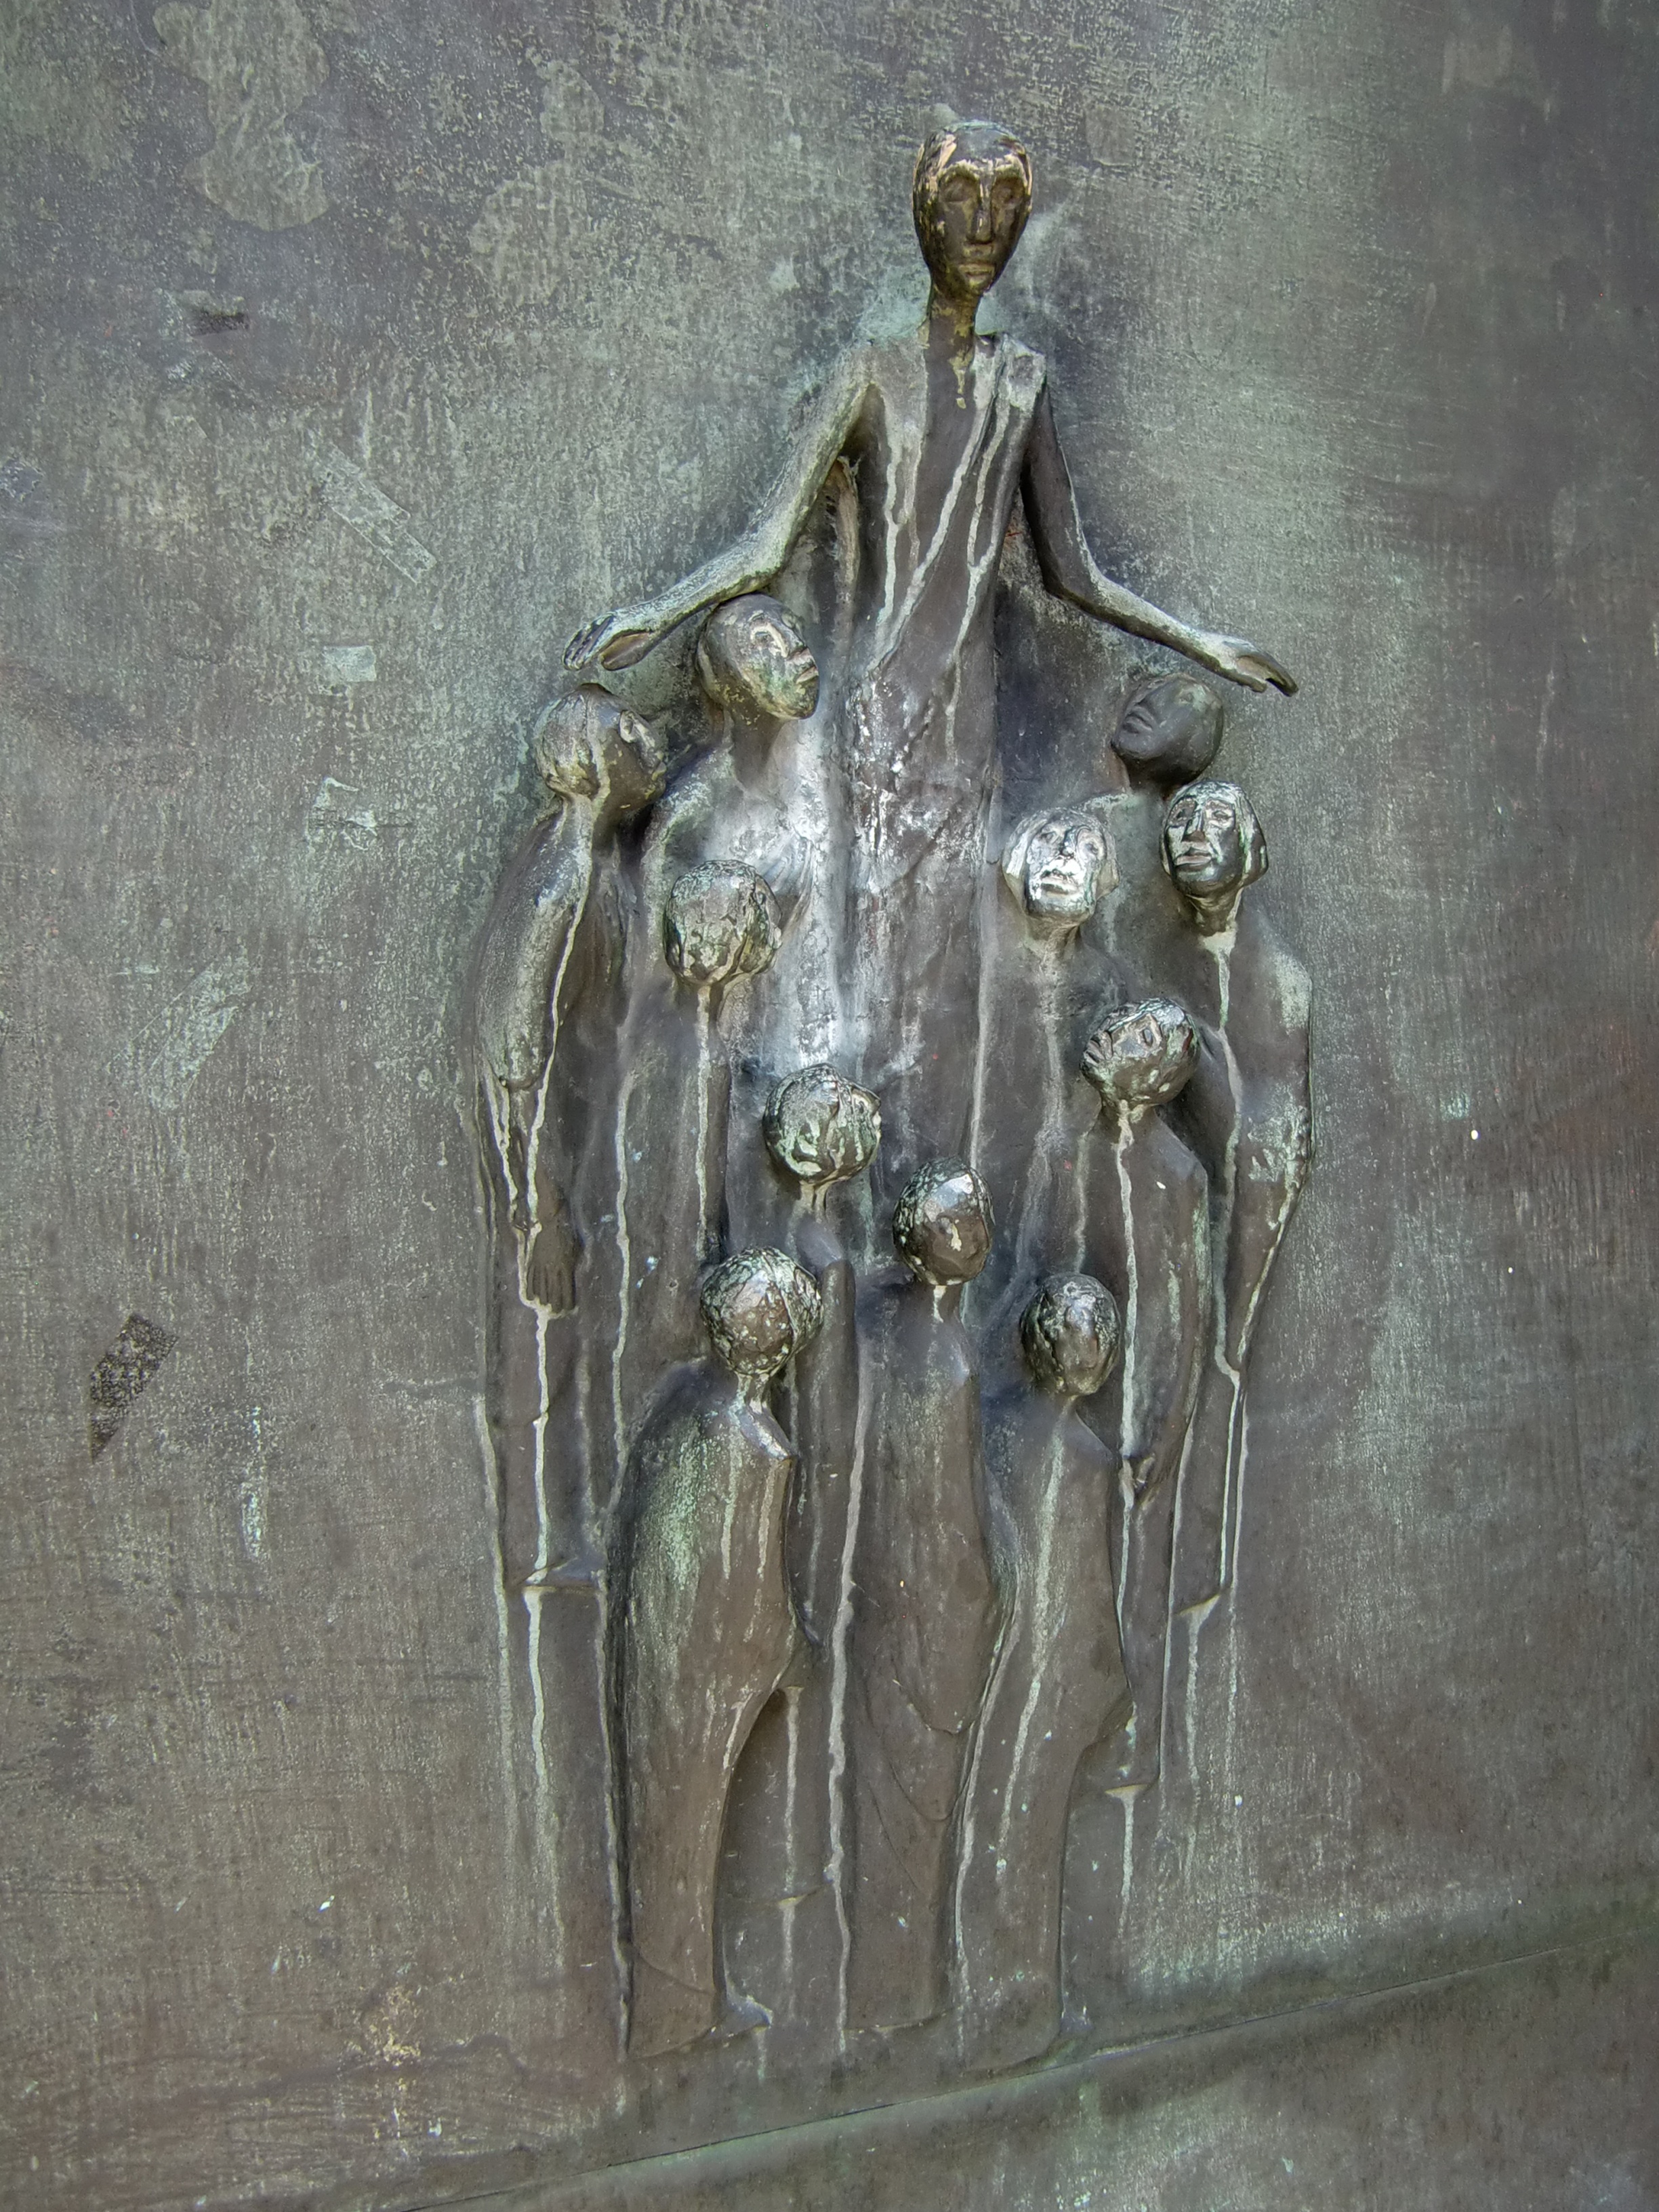
monument, statue, metal, places of interest, sculpture, art, jesus, cologne, bronze, carving, relief, bless, ancient history, bronze door, antonitenkirche